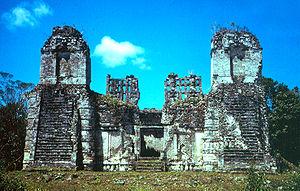
Rio Bec est un assez grand site maya situé dans le sud de l'État de Campeche au Mexique. Il a donné son nom à un style d'architecture maya.
Cette liste des sites mayas est une liste alphabétique répertoriant un nombre significatif de sites archéologiques associés à la civilisation maya de la Mésoamérique.